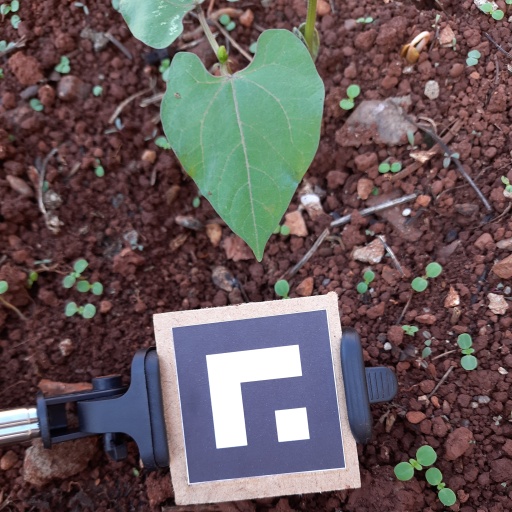
Observations: wavy surface, no eating holes, with soild dust, under shade